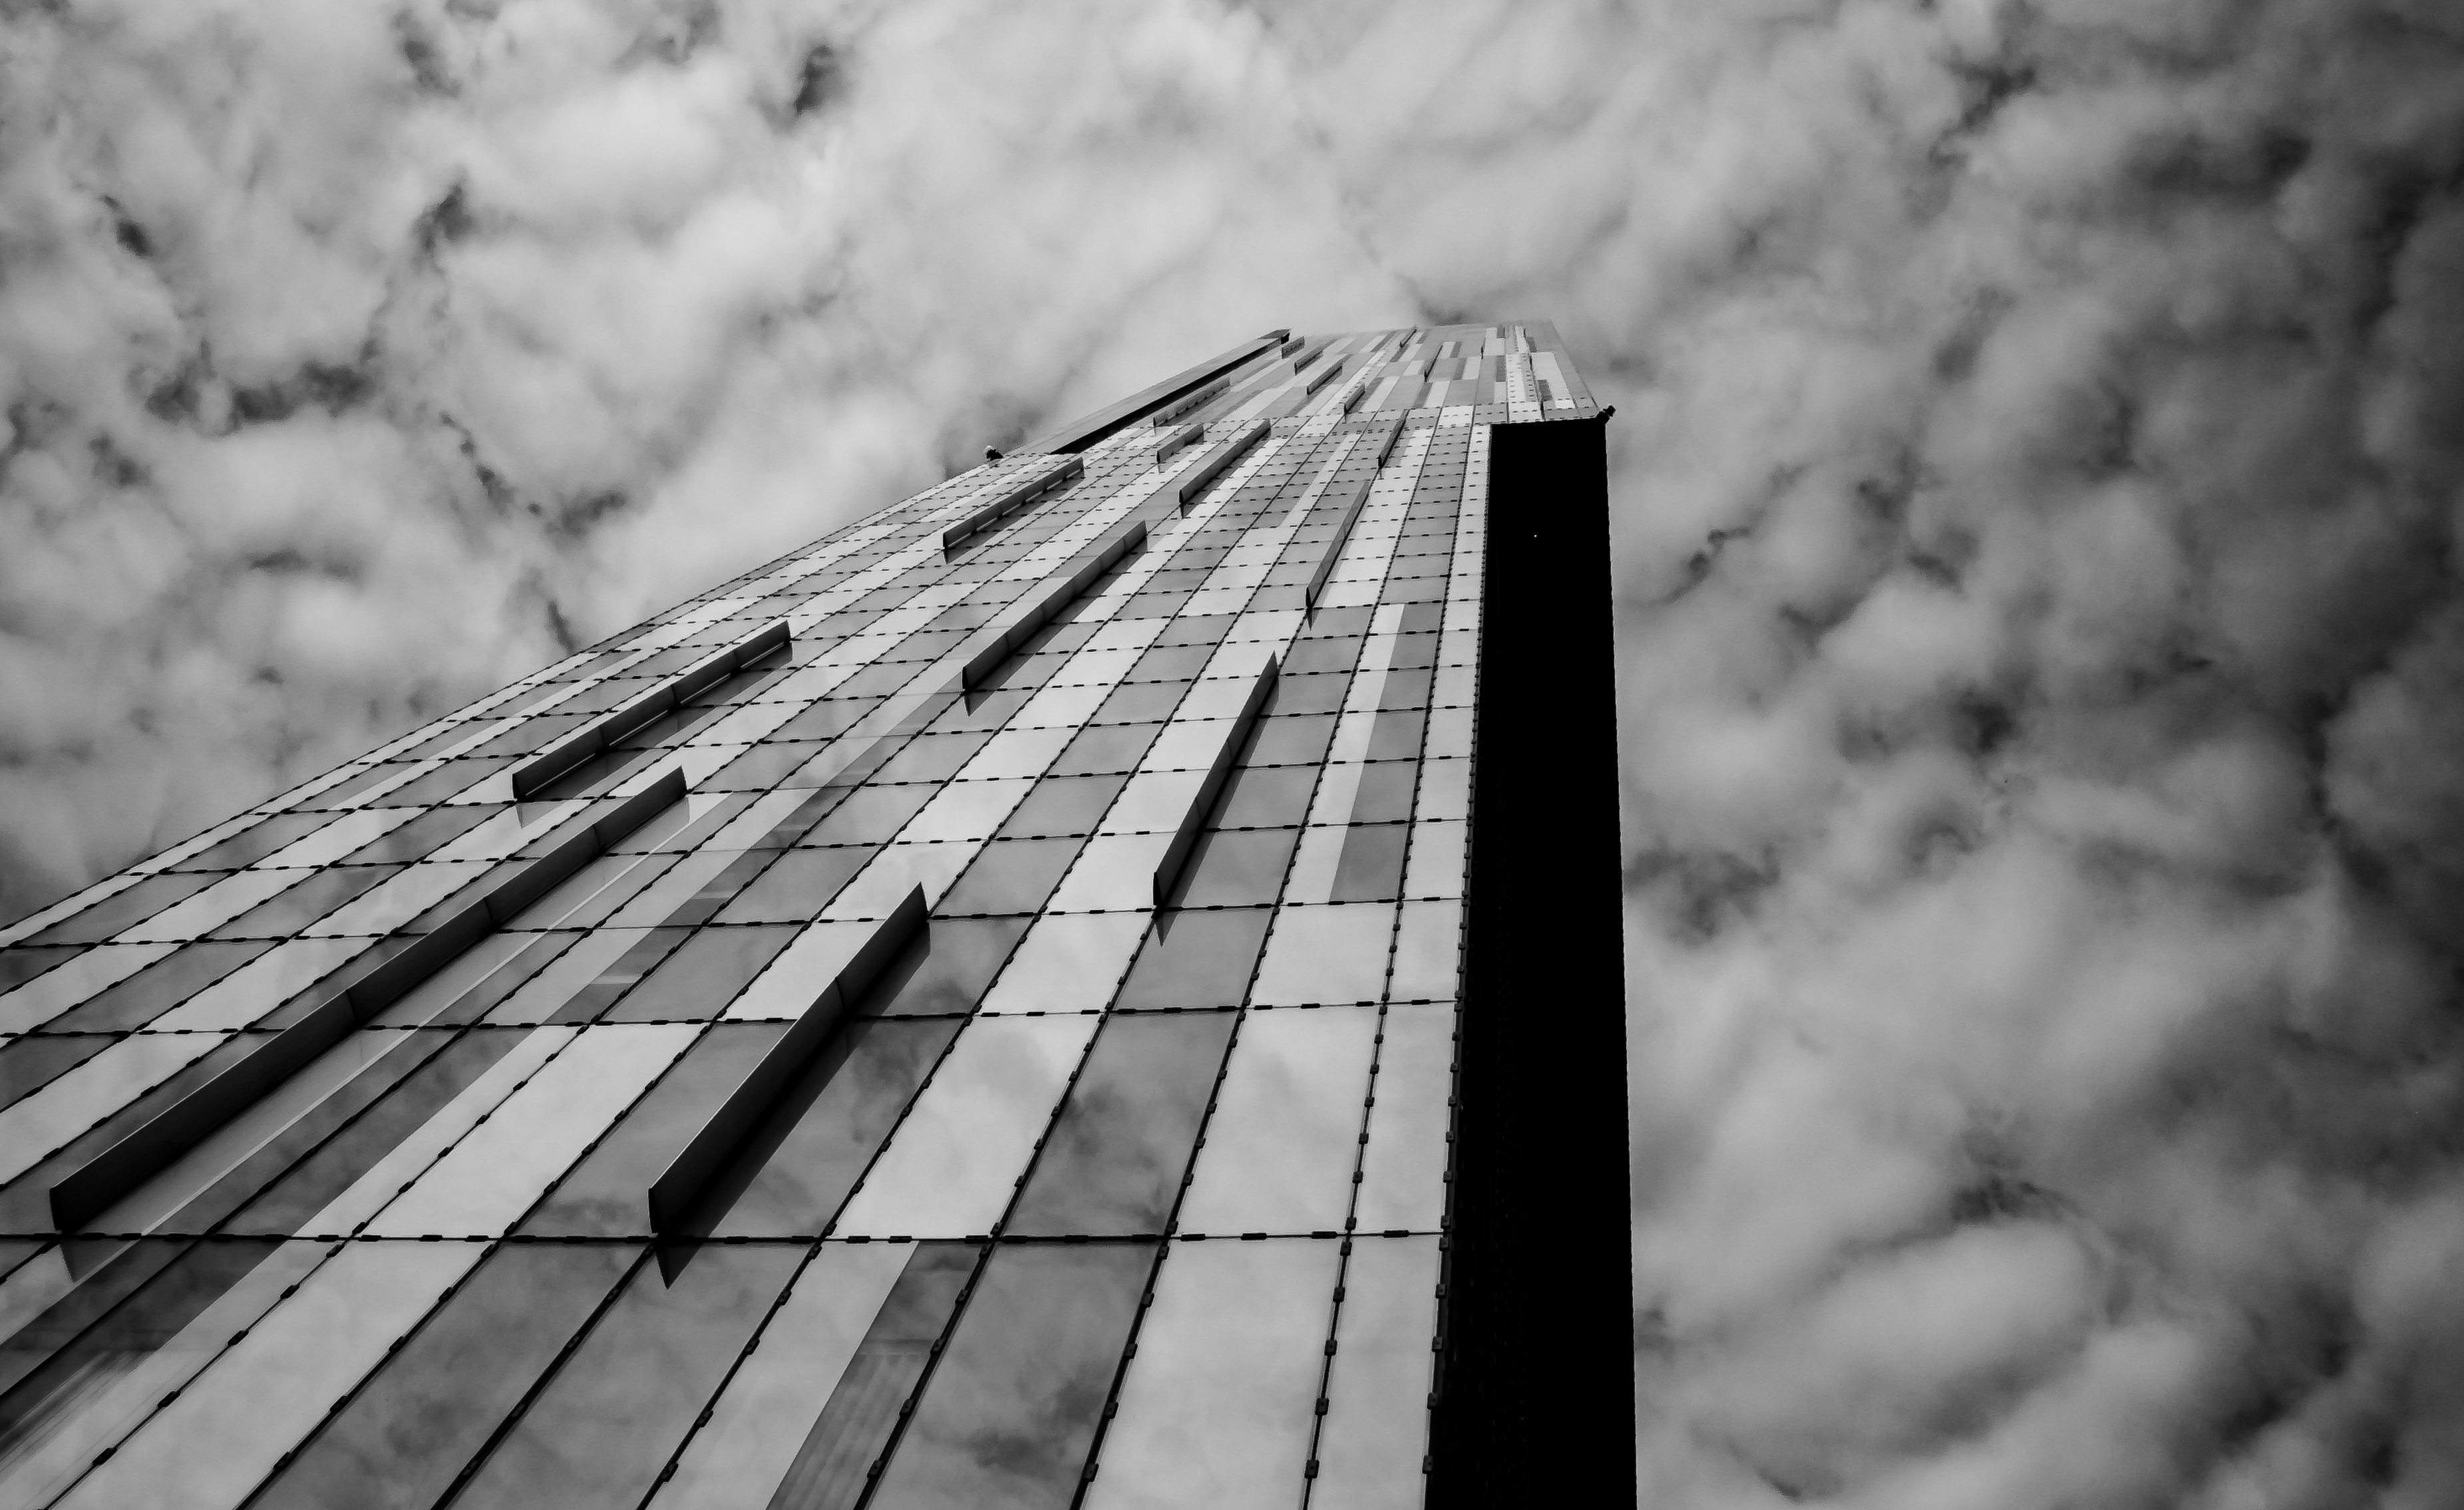
snow, cloud, black and white, sky, white, photography, sunlight, building, skyscraper, line, black, monochrome, bw, blackandwhite, manchester, clouds, symmetry, shape, manchesterbuildings, beethamtower, hiltonmanchester, buildingandclouds, buildinginclouds, monochrome photography